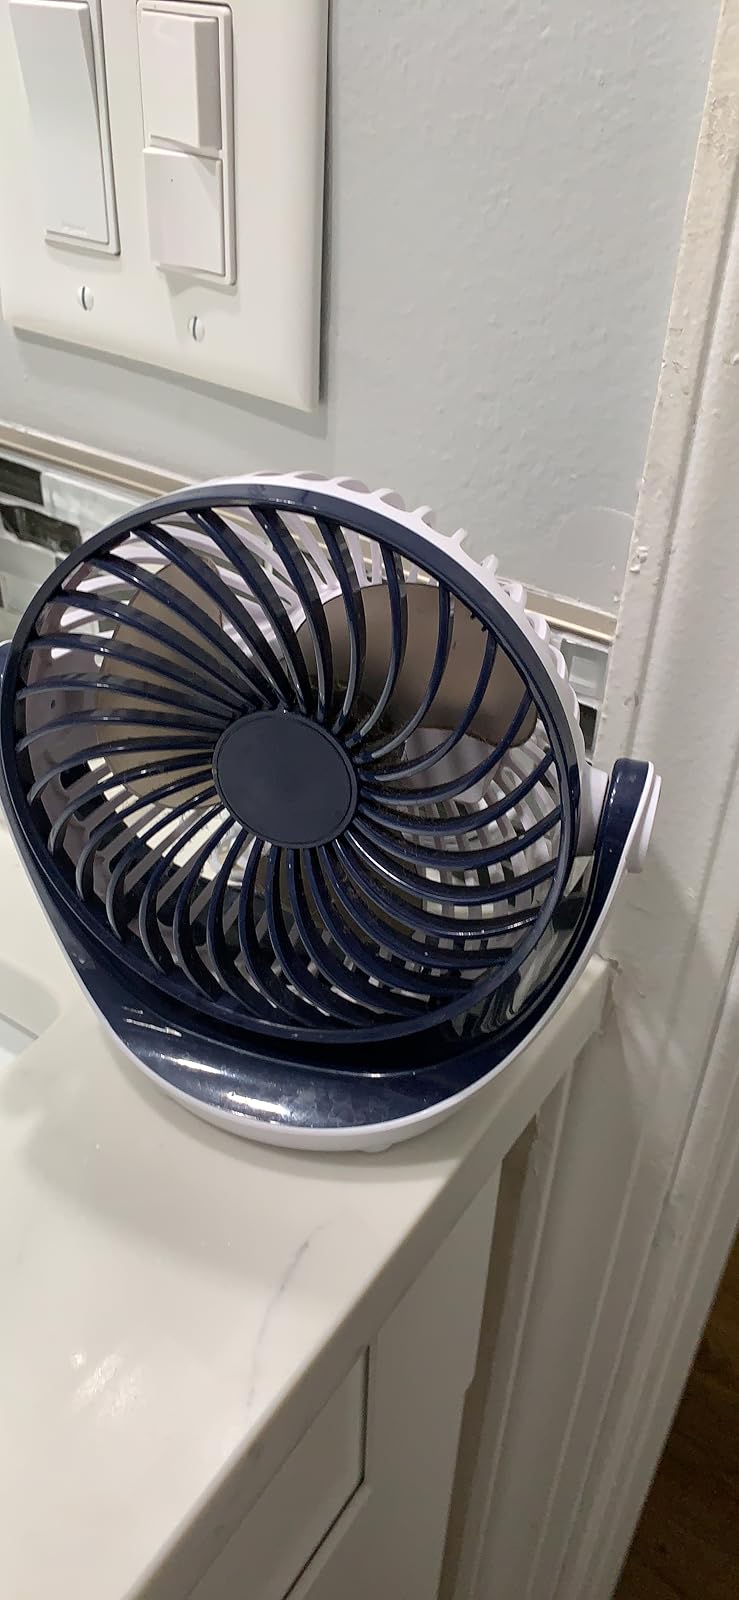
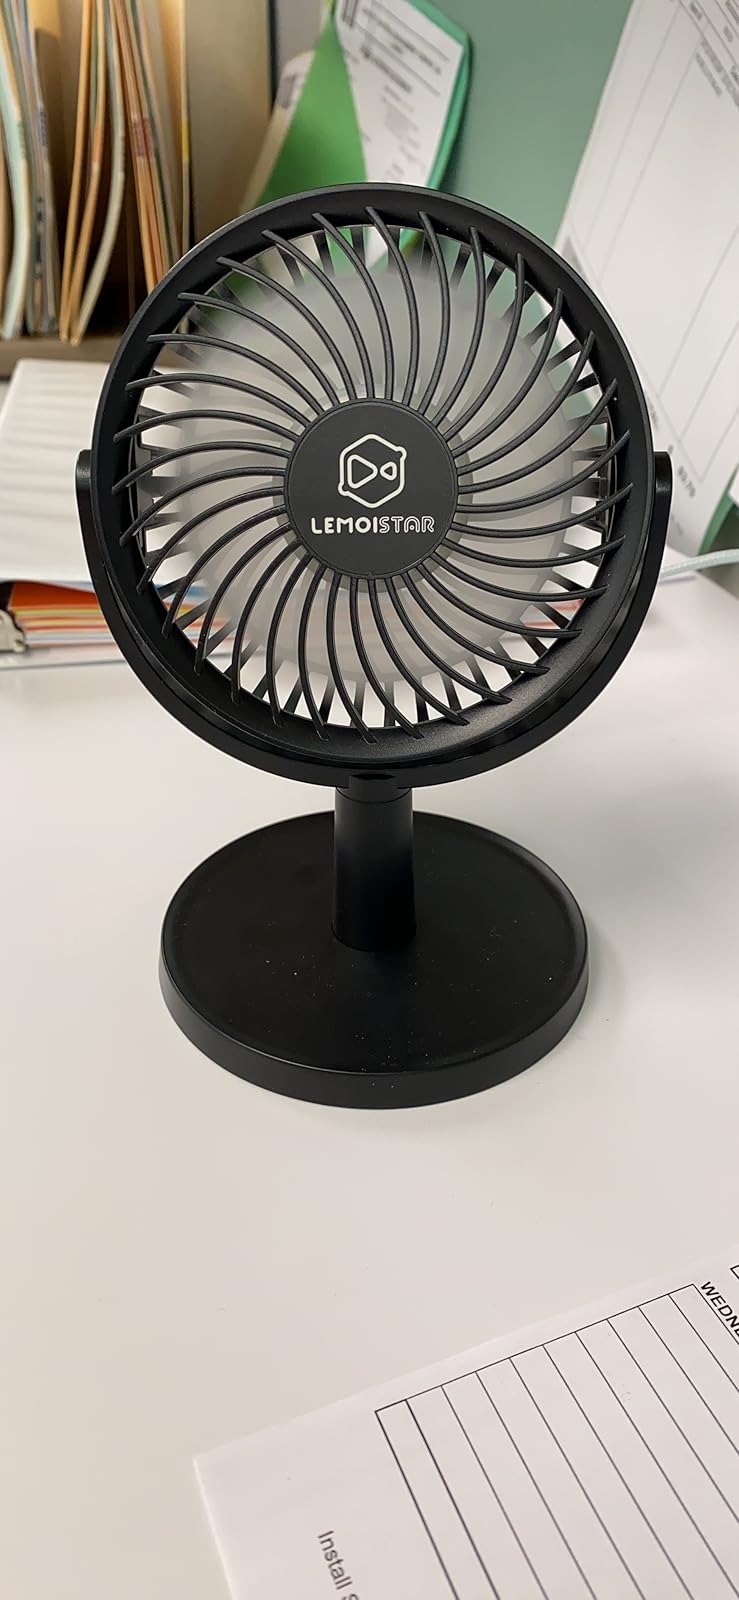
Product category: fan
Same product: no